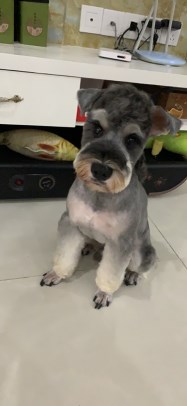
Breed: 2342-n000102-miniature_schnauzer